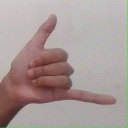
अक्षर: द